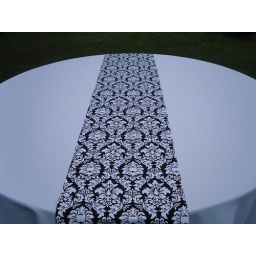
Damask table runners over white